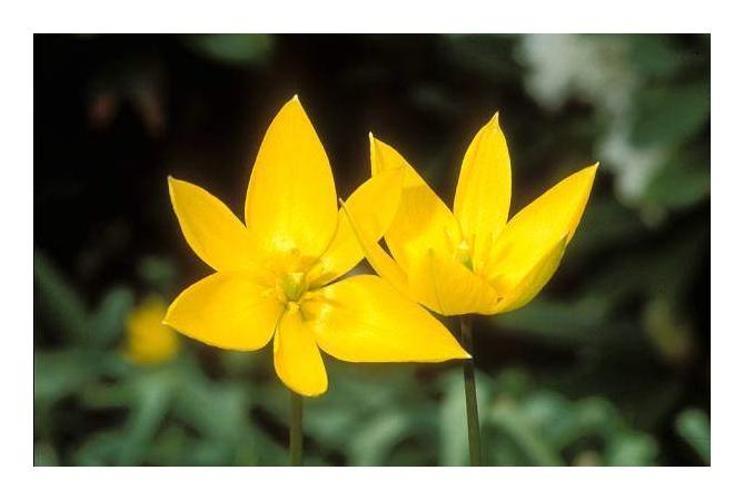
Flower: Tulip